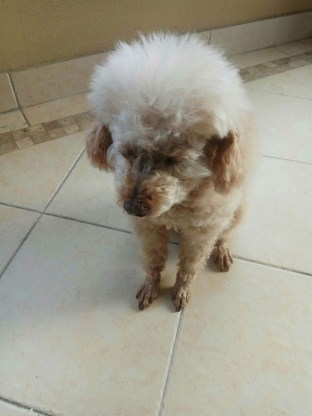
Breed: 7449-n000128-teddy